Igor Sikorsky

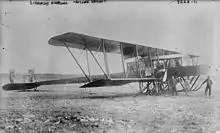
Sikorsky "Bolshoi Baltisky" of 1913, before receiving its pair of pusher engines

In early 1912, Igor Sikorsky became Chief Engineer of the aircraft division for the Russian Baltic Railroad Car Works ("Russko-Baltiisky Vagonny Zavod" or "R-BVZ") in Saint Petersburg. His work at R-BVZ included the construction of the first four-cylinder aircraft, the S-21 "Russky Vityaz", which he initially called "Le Grand" when fitted with just two engines, then the "Bolshoi Baltisky" (The Great Baltic) when fitted with four engines in two "push-pull" pairs, and finally "Russki Vityaz" in its four engine all tractor-engined configuration. He also served as the test pilot for its first flight on May 13, 1913. In recognition of his accomplishment, he was awarded an honorary degree in engineering from Saint Petersburg Polytechnical Institute in 1914. Sikorsky took the experience from building the Russky Vityaz to develop the S-22 "Ilya Muromets" airliner. Due to the outbreak of World War I, he redesigned it as the world's first four-engined bomber, for which he was decorated with the Order of St. Vladimir.